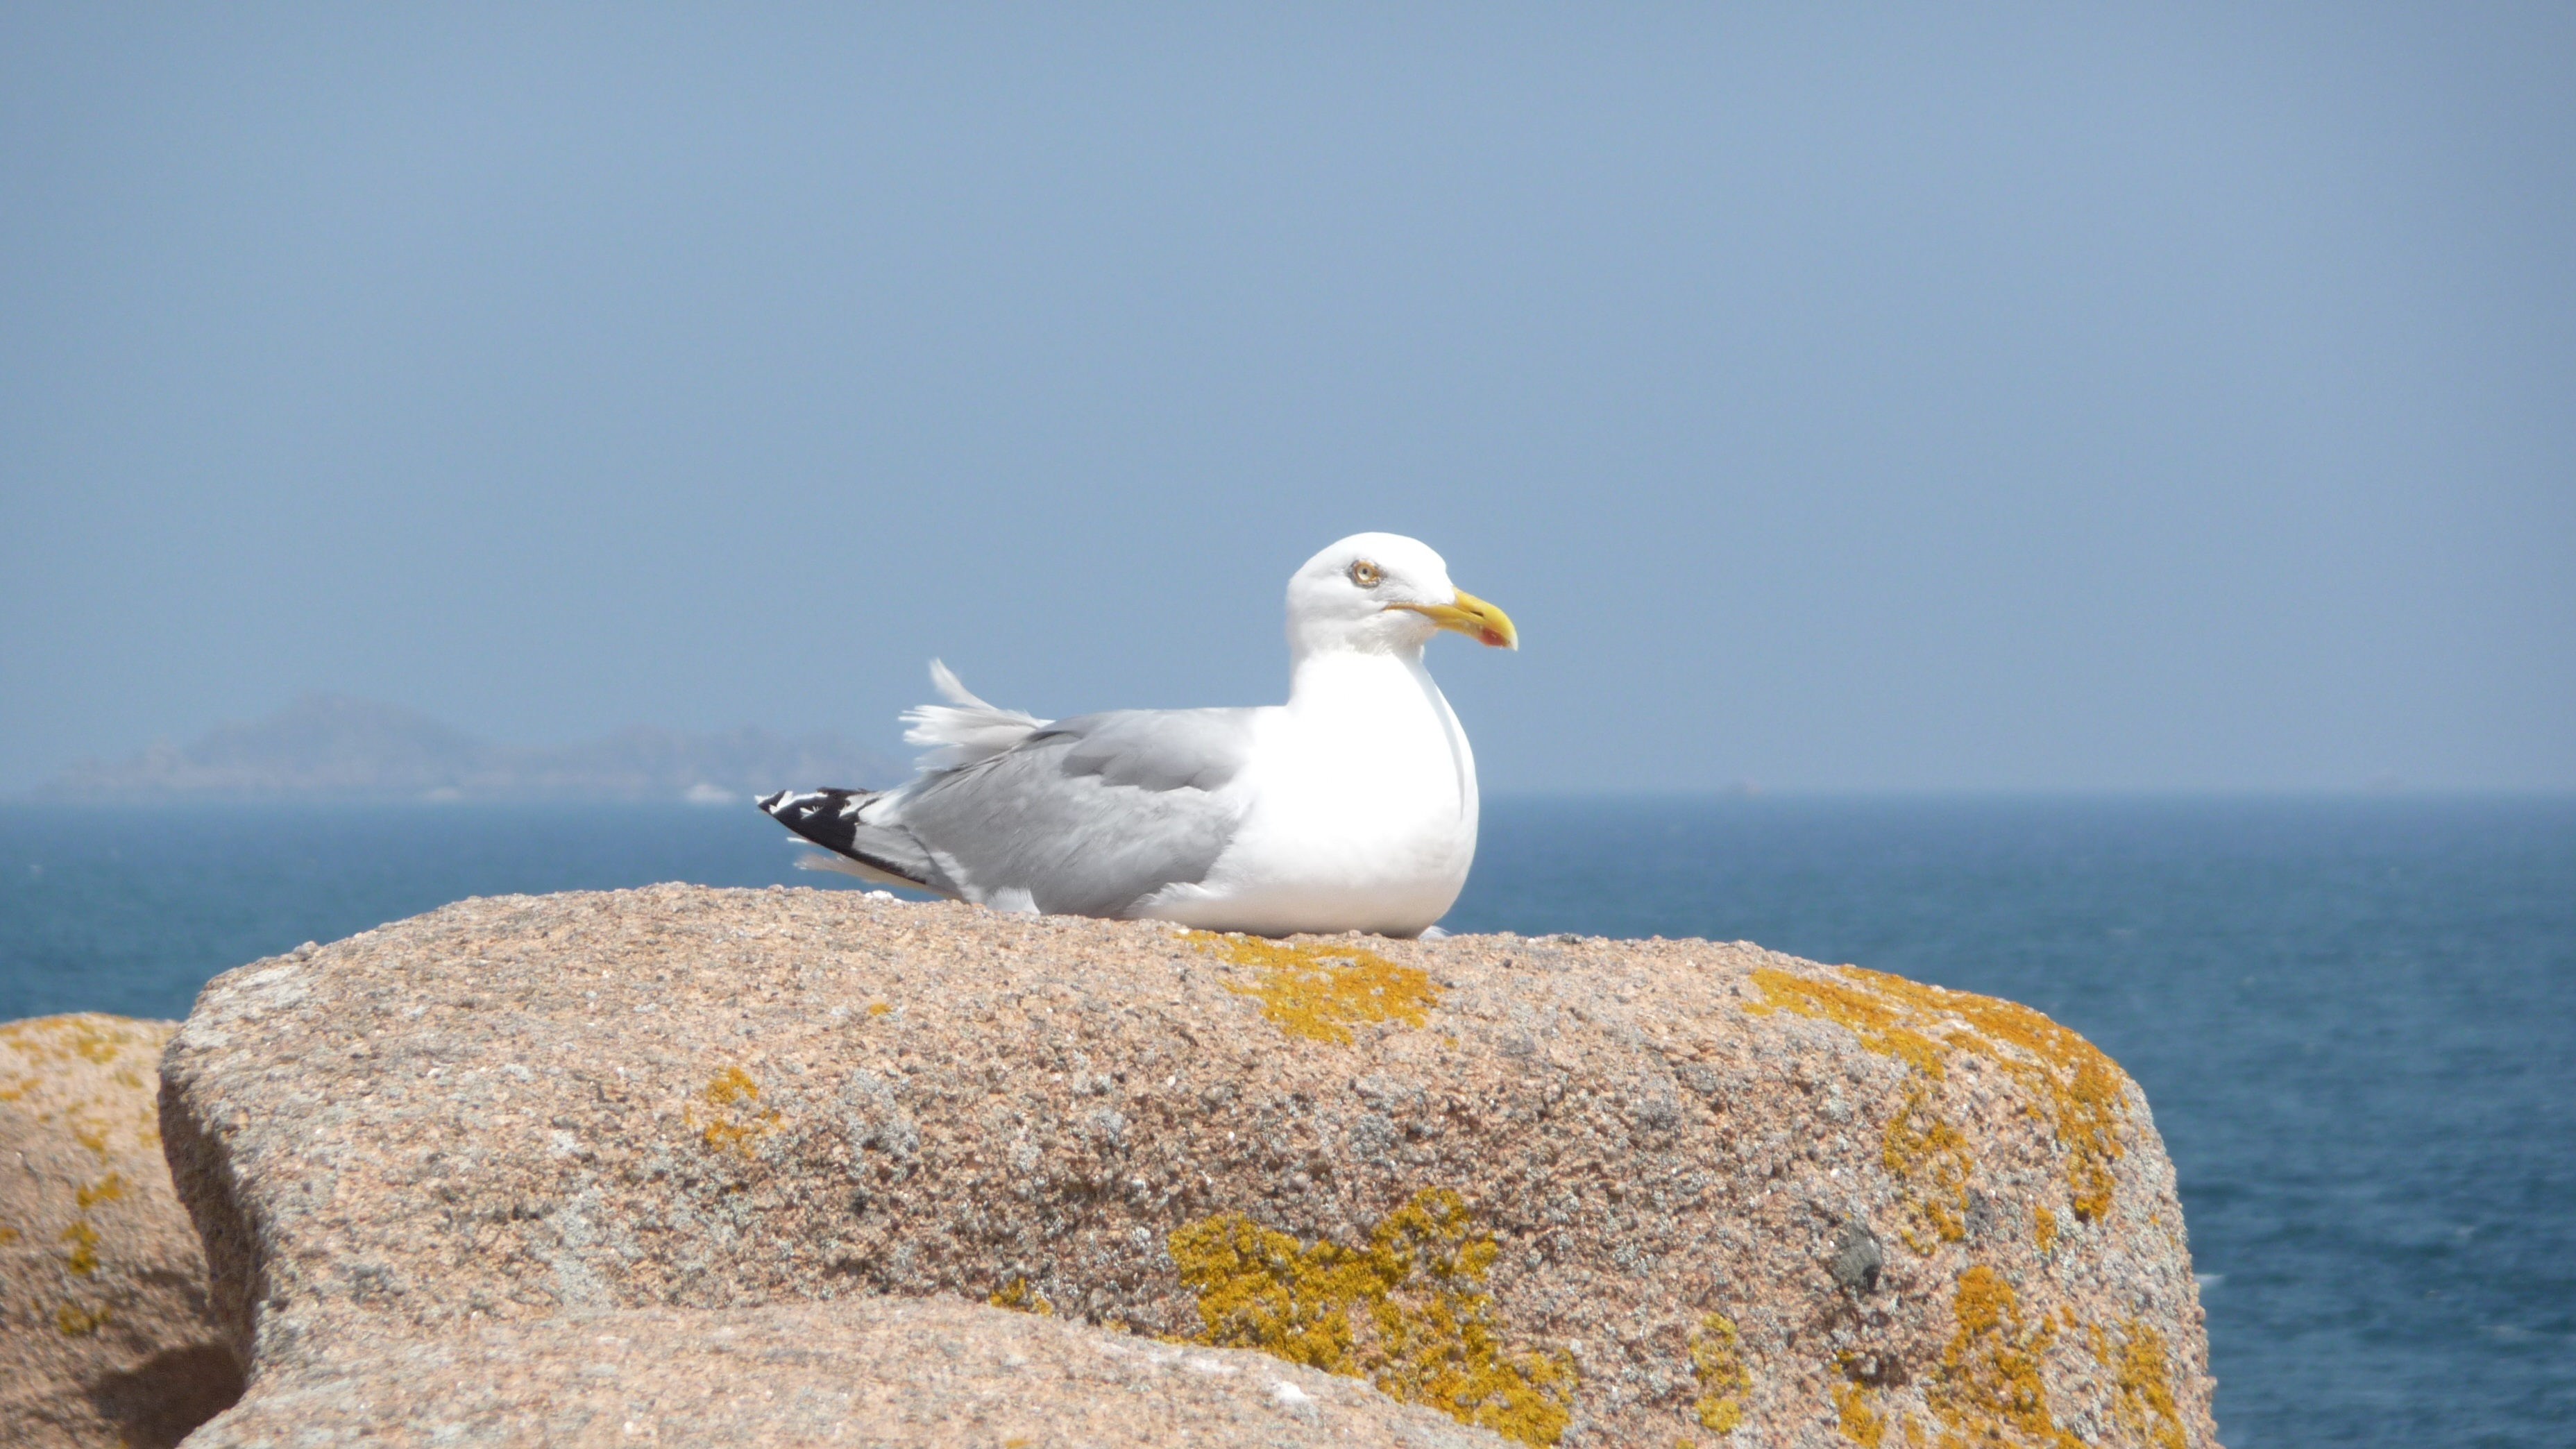
sea, coast, rock, ocean, horizon, bird, seabird, seagull, seaside, wildlife, gull, beak, fauna, vertebrate, side, maritime landscape, charadriiformes, european herring gull